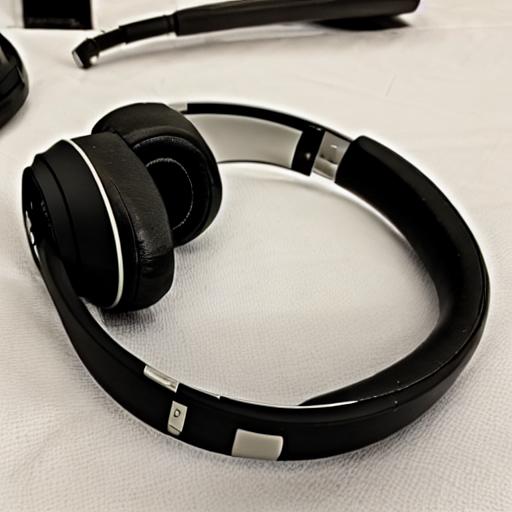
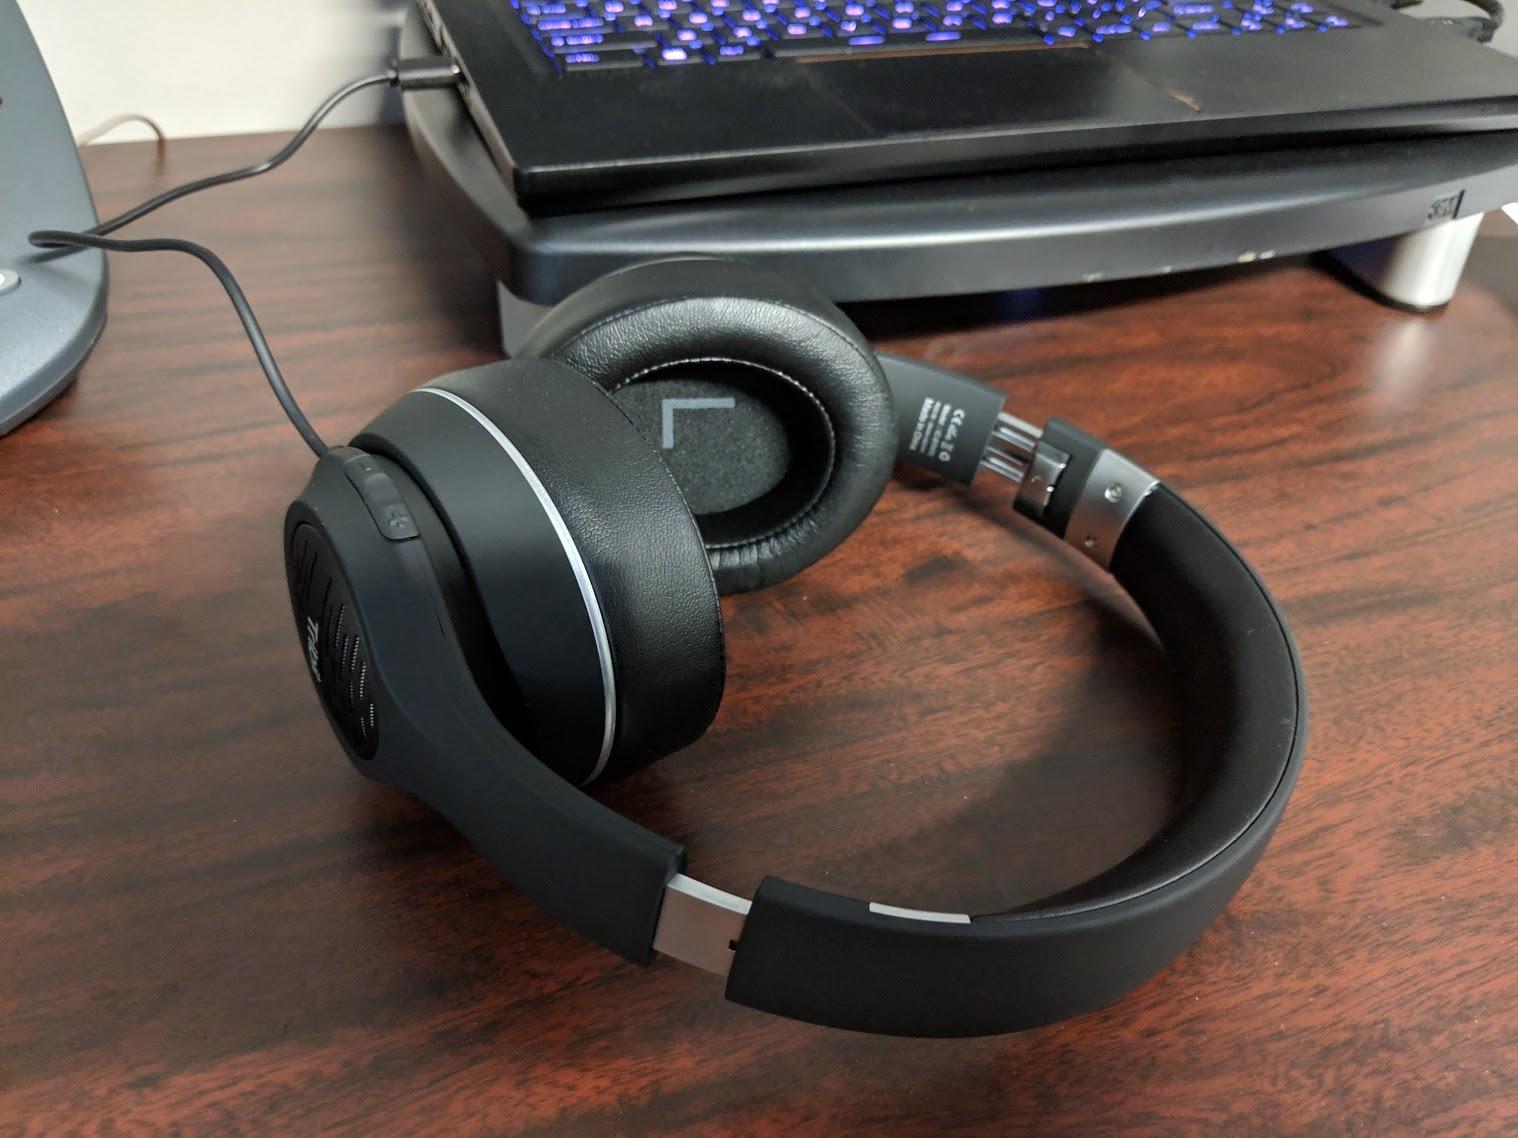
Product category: headphones
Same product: no